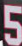
Number: 5